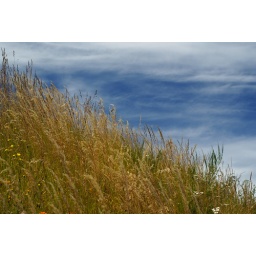
field against sky